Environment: real
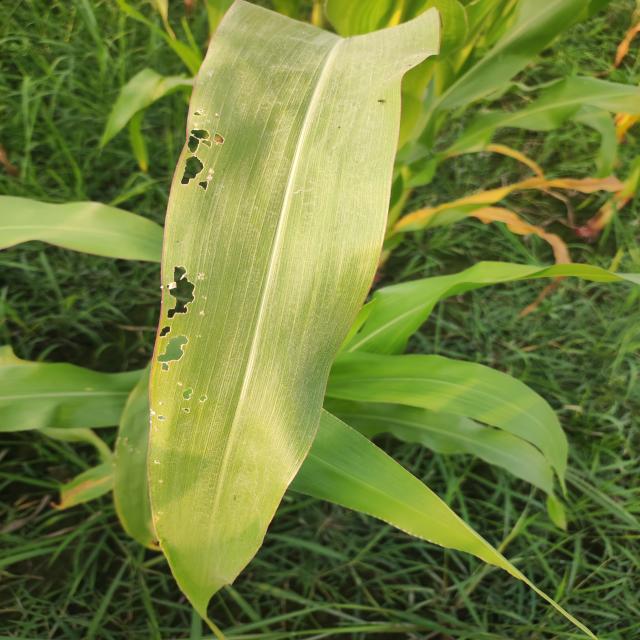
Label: fall_armyworm